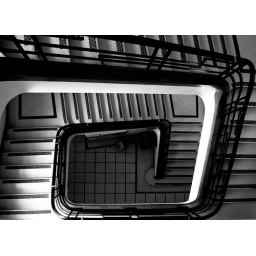
Staircase in my office building